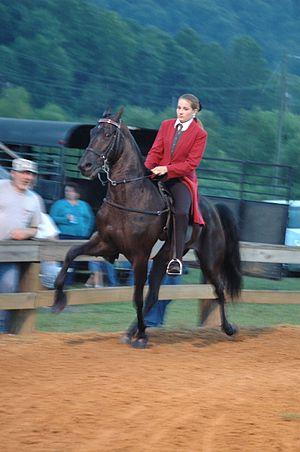
Le Tennessee Walker ou Tennesse Walking Horse est une race de chevaux de selle originaire des États-Unis, sélectionnée pour ses allures particulières, en particulier le running walk. La race a été historiquement créée pour obtenir un cheval confortable apte à parcourir les grandes plantations du Sud. Elle est gérée depuis 1935 par le Tennessee Walking Horse Breeder's Association of America. C'est aujourd'hui un cheval destiné essentiellement aux exhibitions.